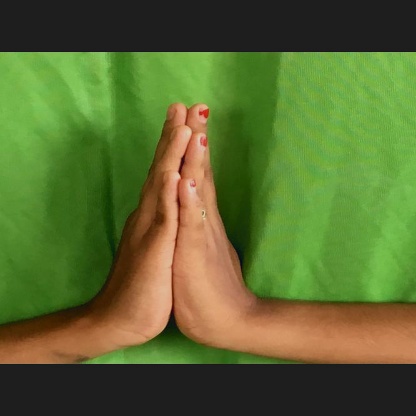
Mudra: Anjali